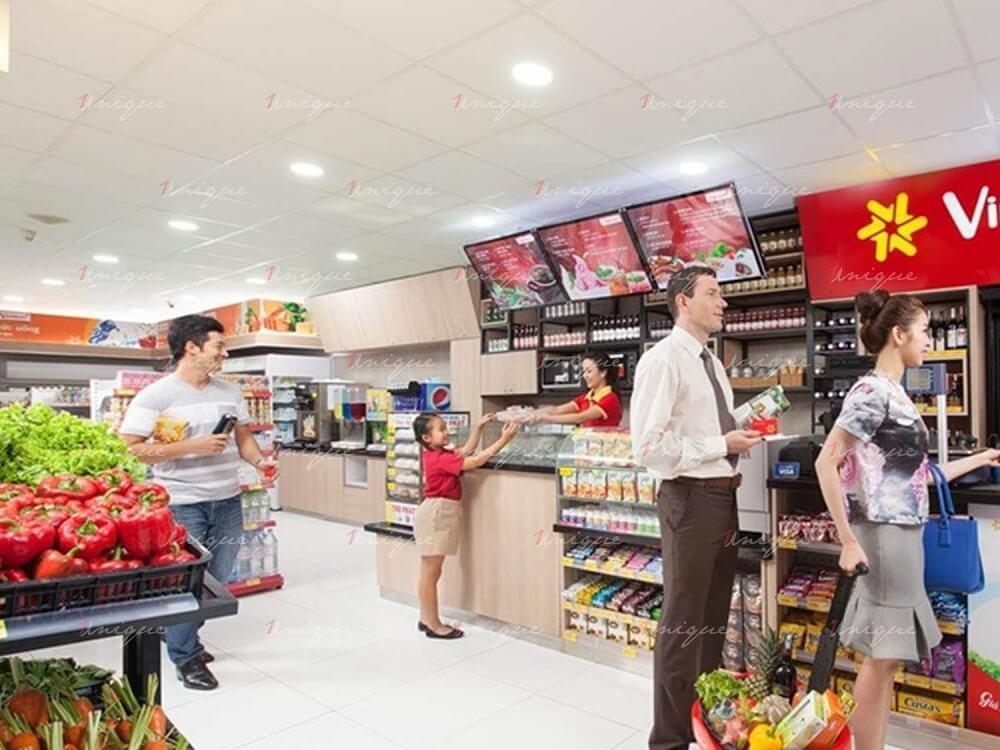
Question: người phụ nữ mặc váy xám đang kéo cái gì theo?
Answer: cô ấy đang kéo cái giỏ kéo đựng đồ mua ở siêu thị